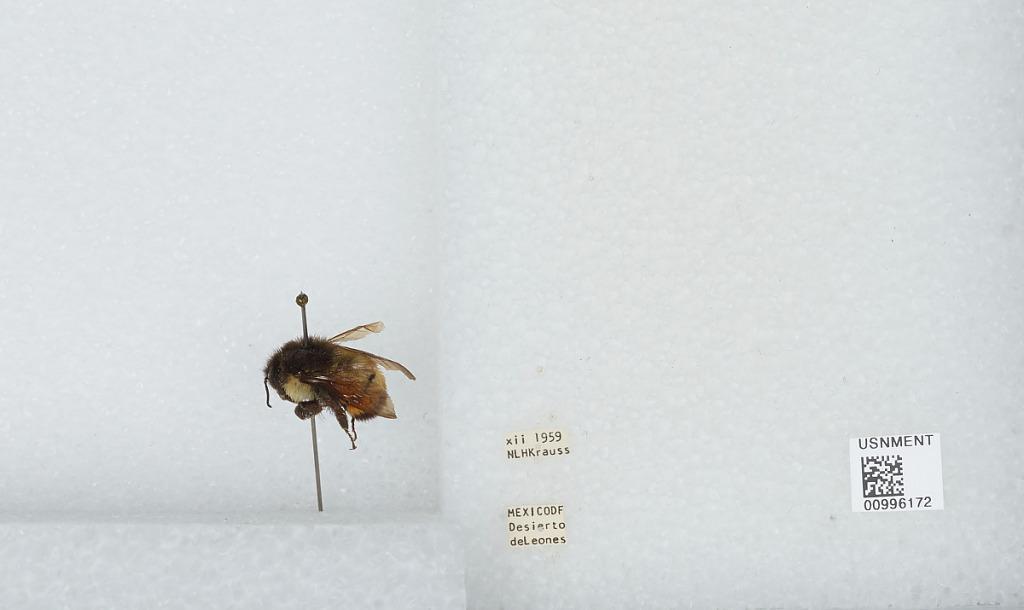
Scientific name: Bombus (Pyrobombus) ephippiatus (Say)
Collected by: N. Krauss
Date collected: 1959-12-1
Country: Mexico
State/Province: Mexico Federal District
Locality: Desierto de los Leones National Park
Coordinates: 19.3128, -99.3064